Frankie Avalon

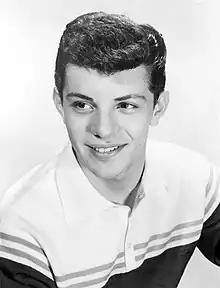
Avalon in 1959

Francis Thomas Avallone (born September 18, 1940), better known as Frankie Avalon, is an American singer, actor and former teen idol. He had 31 charting U.S. "Billboard" singles from 1958 to late 1962, including number one hits, "Venus" in 1959 and "Why" in 1960.